Permendur

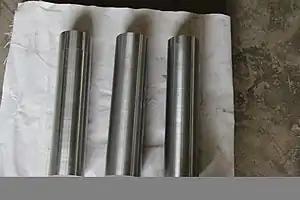
Permendur rods

Permendur is a cobalt-iron soft ferromagnetic alloy with equal parts of cobalt and iron which is notable for its high magnetic saturation level. Its saturation flux density of around 2.4 tesla is the highest of any commercially available metal. Coupled with its low coercivity and core losses, its high saturation and permeability makes Permendur useful as magnetic cores in transformers, electric generators and other electrical equipment. The advantage of high saturation in a magnetic core is that it can function at higher magnetic field strengths, so the core can be smaller and lighter for a given magnetic flux and power level. Permendur is used for magnetic cores and pole pieces in lightweight transformers and electric motors used in aircraft. The alloy was invented in 1929 by Gustav Elmen at Bell Telephone Laboratories. Various formulations are sold under different trade names.